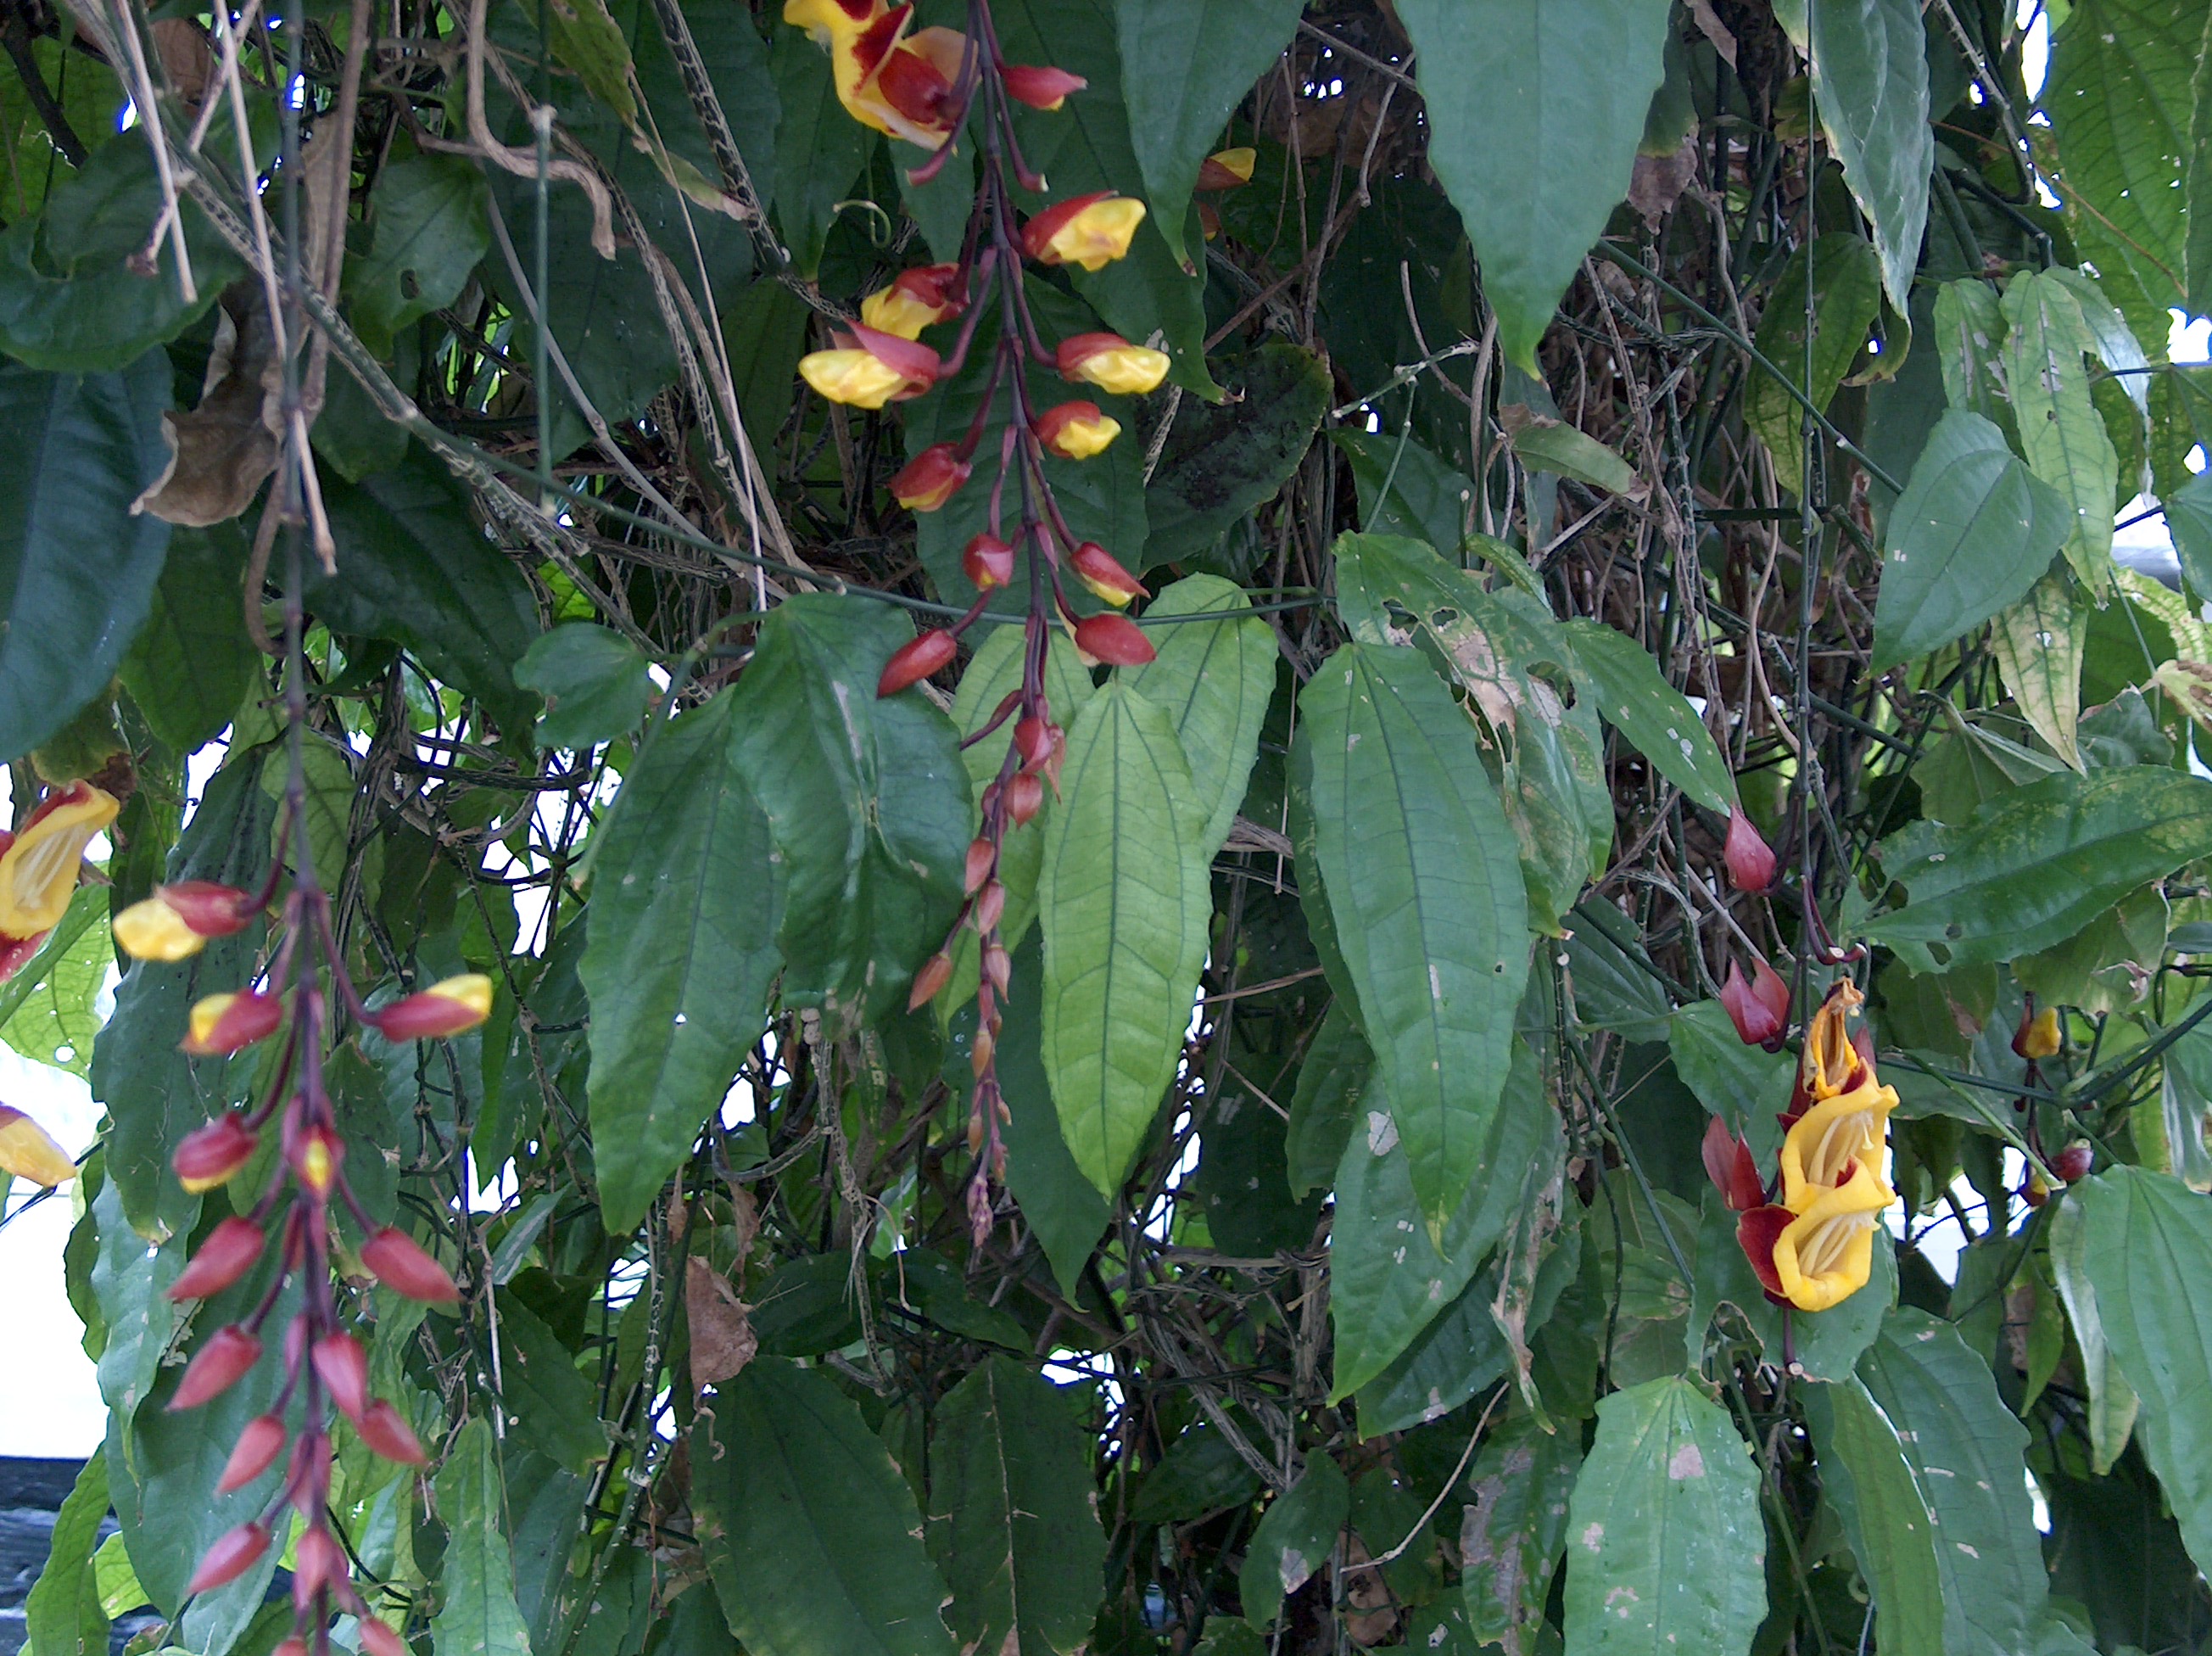
orchid, flower, plant, leaf, flowering plant, gesneriad family